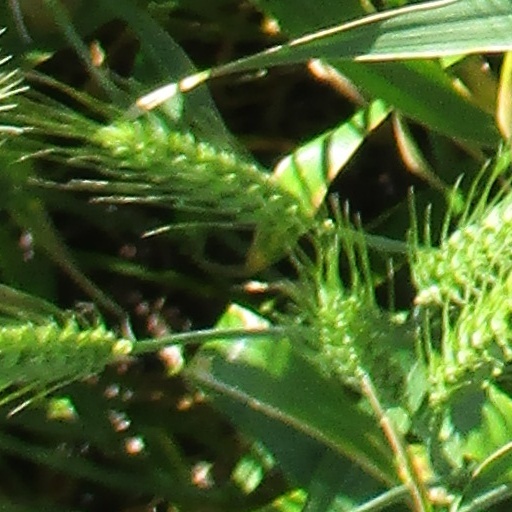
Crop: wheat